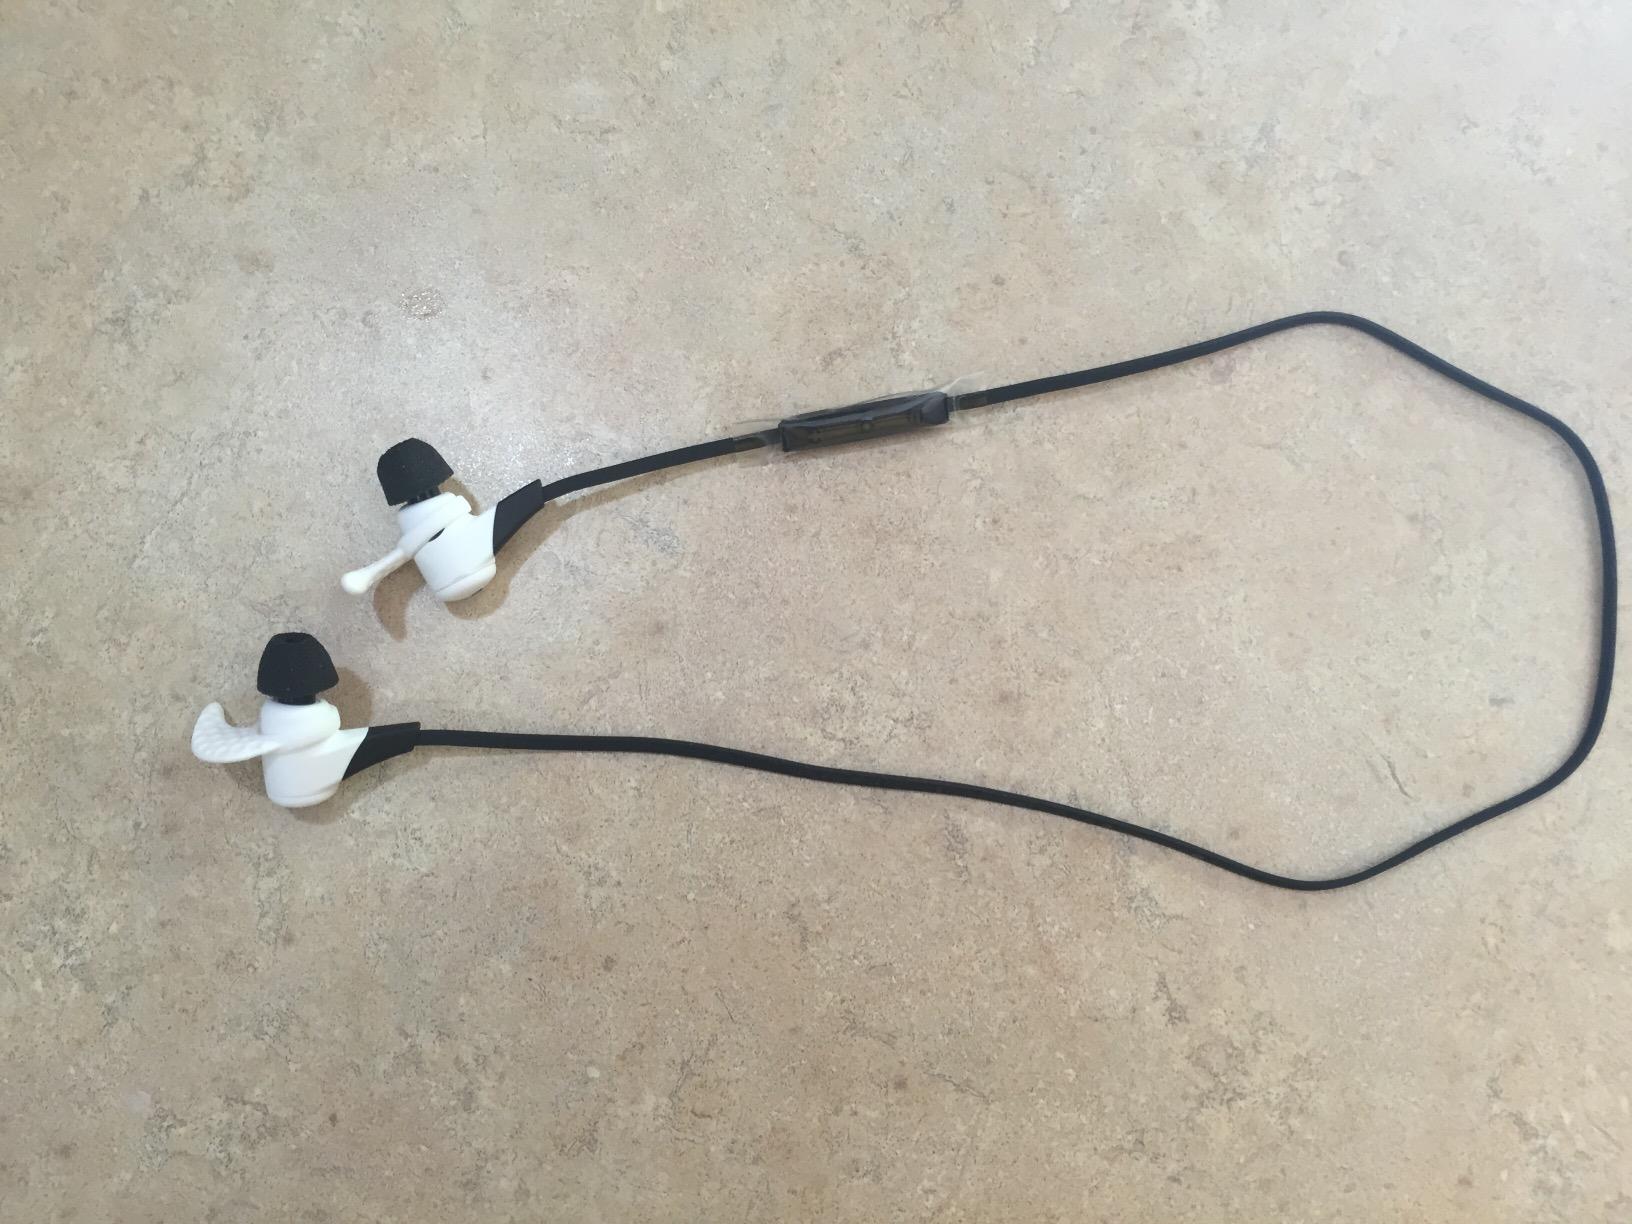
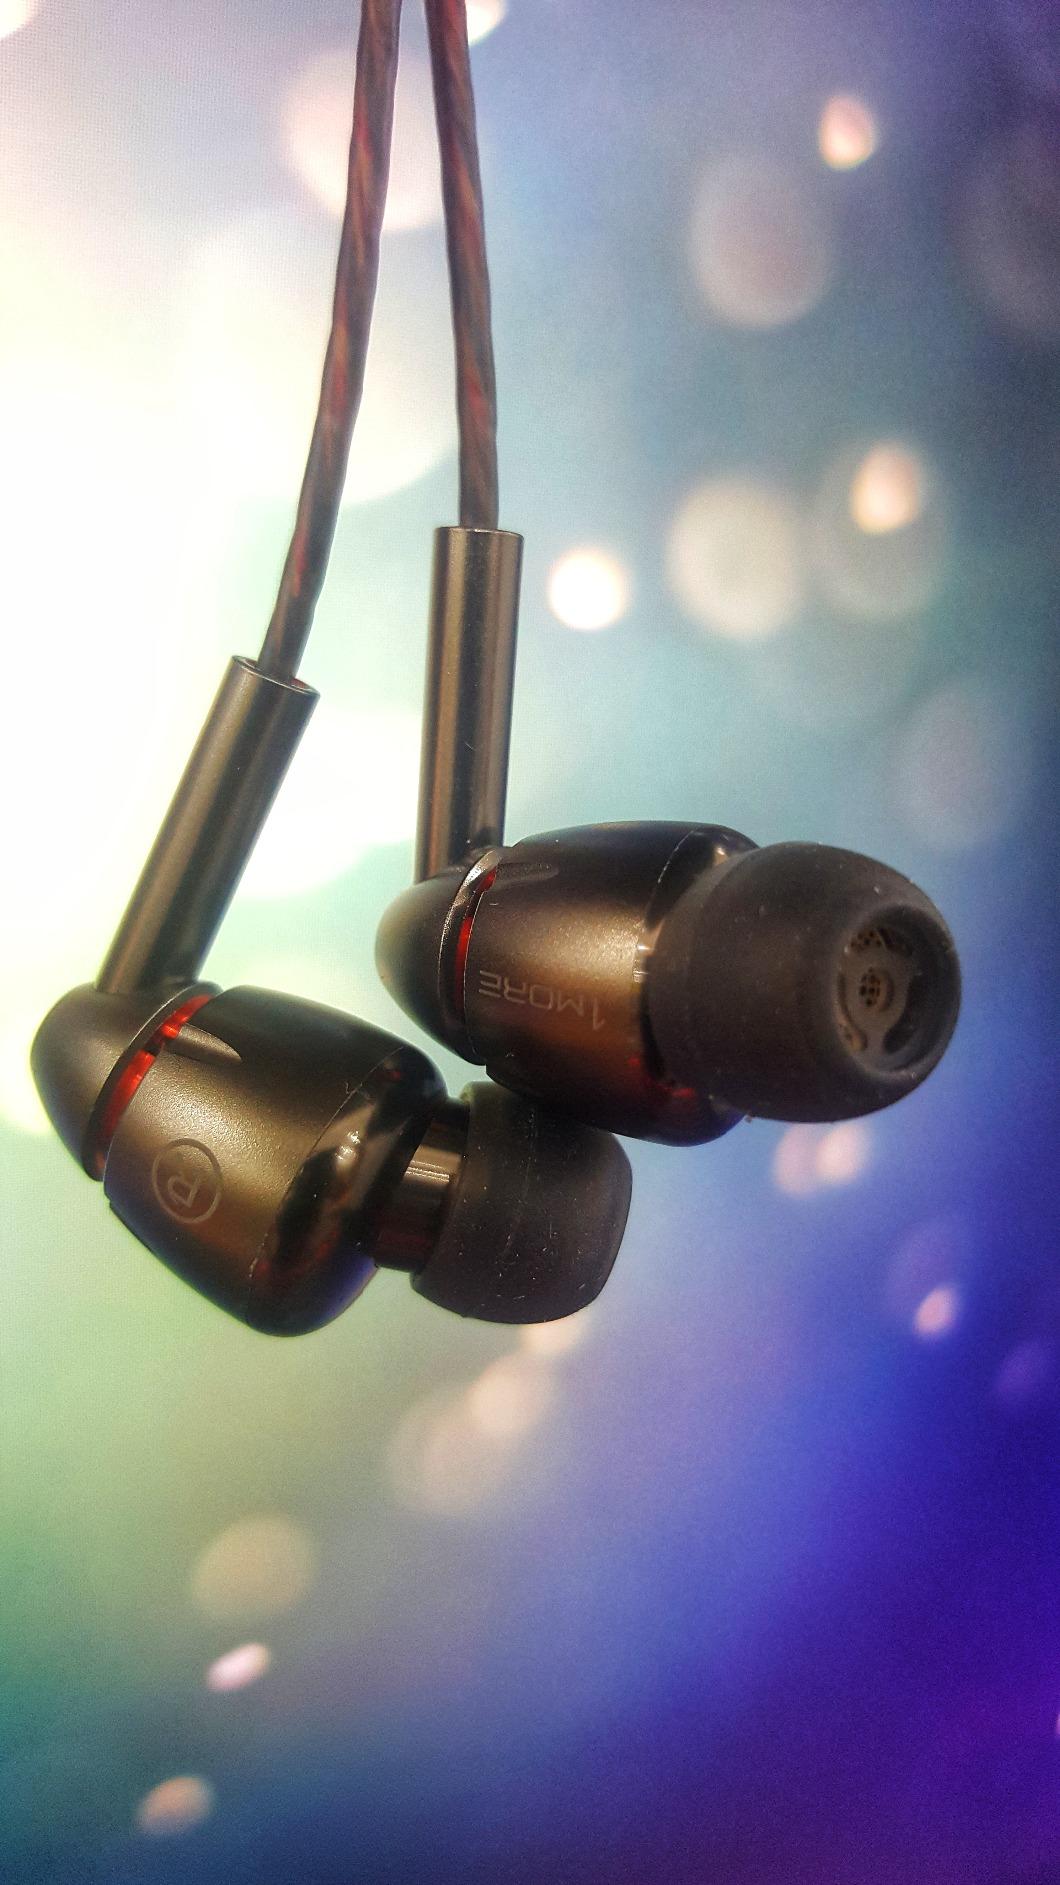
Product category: headphones
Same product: no